Orlando Humason House

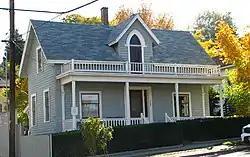
The Humason House in 2008

The Orlando Humason House is a historic house located in The Dalles, Oregon, United States. Humason (1828–1875), the "Father of Wasco County", lived in this modest Gothic Revival house from its construction in 1860 until his death. Originally from Ohio, he worked in law, prospecting, agriculture, and journalism, prior to settling in The Dalles as a prosperous merchant and river transport businessman. Representing first Oregon City then The Dalles in the territorial and state legislatures, he introduced legislation establishing Wasco County, Multnomah County, and the City of The Dalles. He also championed a bill to build a canal around the Cascades Rapids to allow Lower Columbia shipping to reach The Dalles, which did not come to fruition in his lifetime. Humason's other public positions included mayor of The Dalles and Wasco County judge. The house is architecturally notable as one of very few Gothic Revival houses in The Dalles.